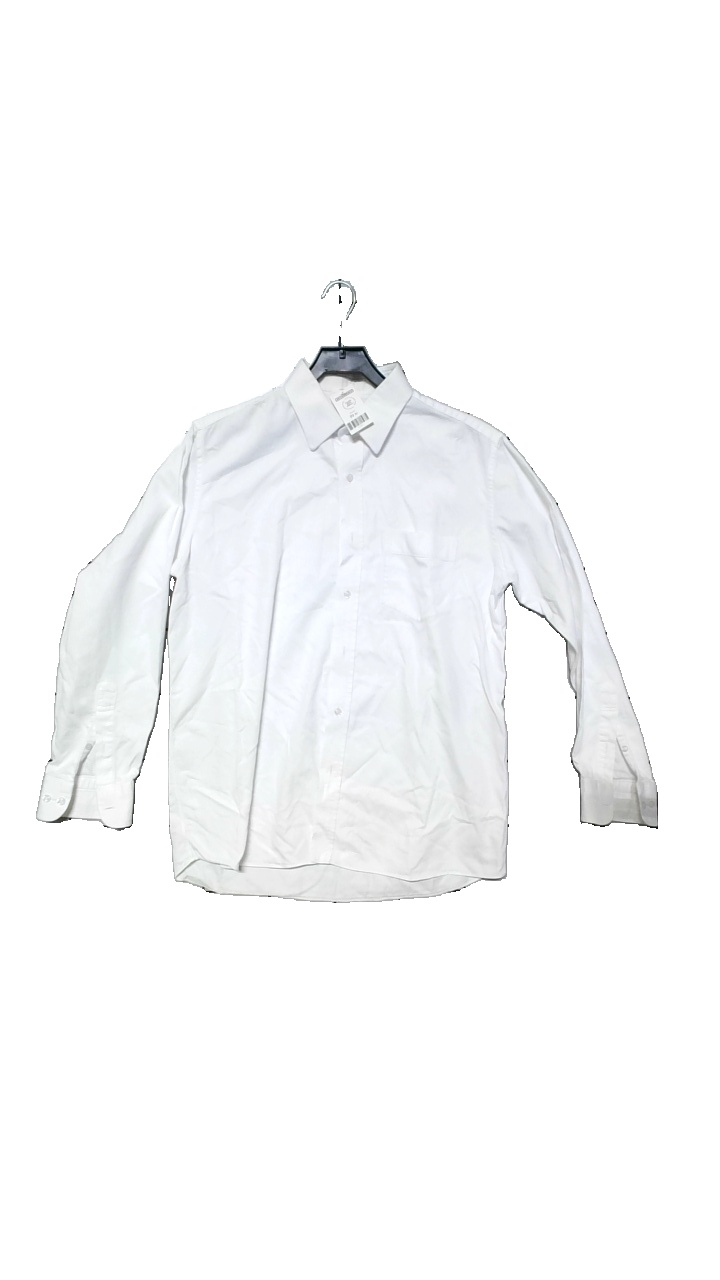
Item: Shirt (Men)
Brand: Rockys
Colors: White
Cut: Regular
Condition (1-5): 4
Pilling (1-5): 4
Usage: Reuse
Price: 50-100